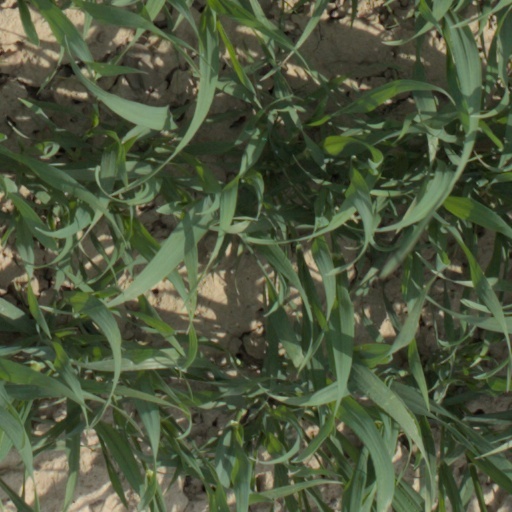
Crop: wheat